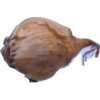
Label: onion